Anti-ship missile

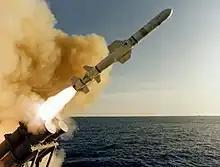
RGM-84 Harpoon firing from in 1983

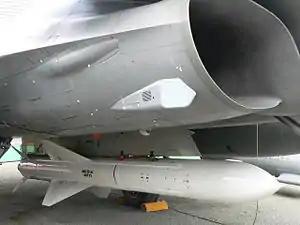
The MBDA Exocet anti-ship missile under a Dassault Rafale multirole fighter

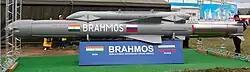
BrahMos, a supersonic cruise missile, capable of being launched from multiple platforms.

An anti-ship missile (AShM or ASM) is a guided missile that is designed for use against ships and large boats. Most anti-ship missiles are of the sea-skimming variety, and many use a combination of inertial guidance and active radar homing. A large number of other anti-ship missiles use infrared homing to follow the heat that is emitted by a ship; it is also possible for anti-ship missiles to be guided by radio command all the way.